Point Four Program

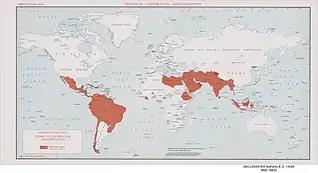

The Point Four Program was a technical assistance program for "developing countries" announced by United States President Harry S. Truman in his inaugural address on January 20, 1949. It took its name from the fact that it was the fourth foreign policy objective mentioned in the speech.